Volker Oppitz (footballer)

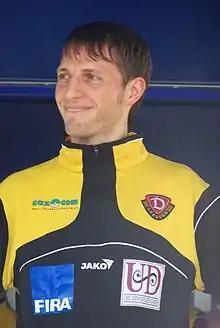

Volker Oppitz (born 16 February 1978) is a German former footballer who played as a defender for Dynamo Dresden, where he also worked as managing director.